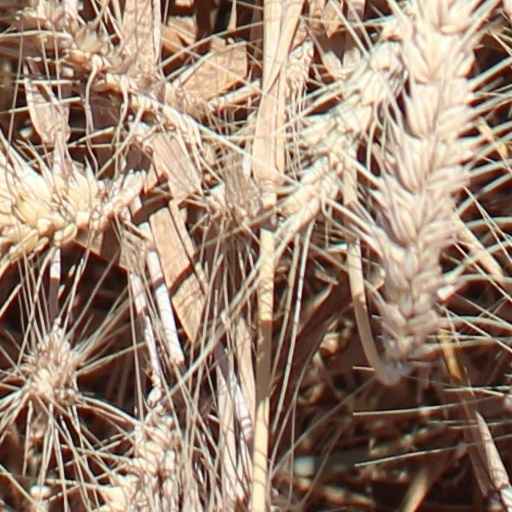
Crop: wheat